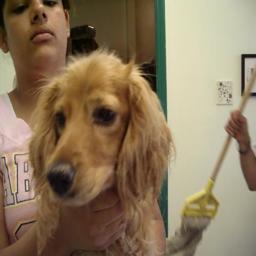
Animal: dogs